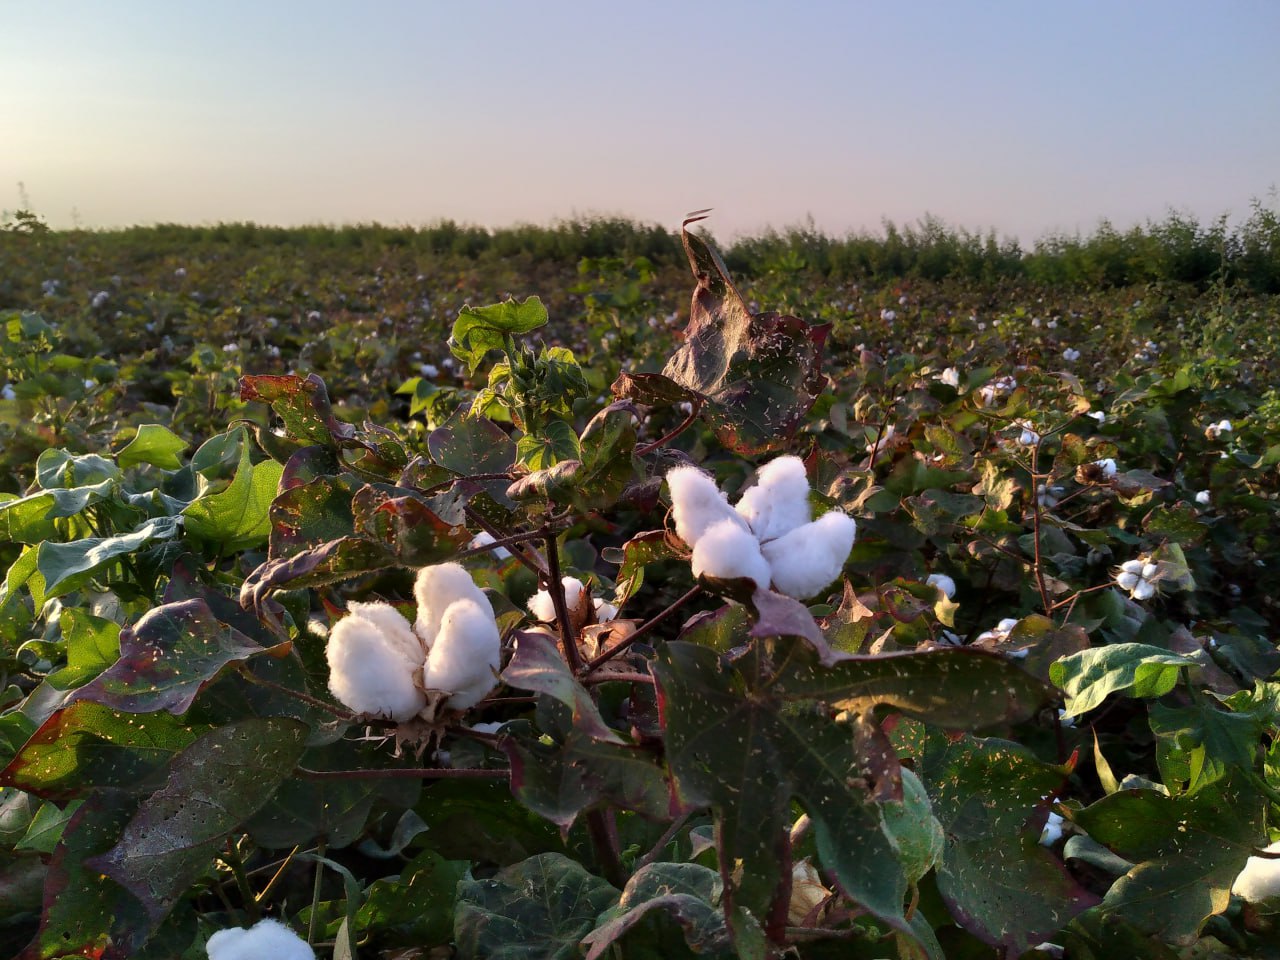
الوصف بالفصحى: حقل قطن سوداني يظهر مراحل نضج المحصول وانفتاح أزهاره
الوصف بالعامية السودانية: زراعة القطن السوداني، القطن فاتح ومبيّن خصوبة الأرض
التصنيف: Agriculture & Livestock
التصنيف الفرعي: Crops